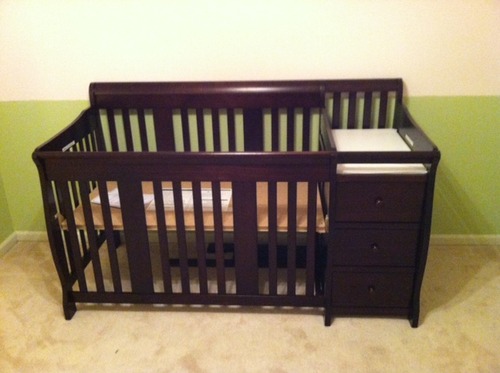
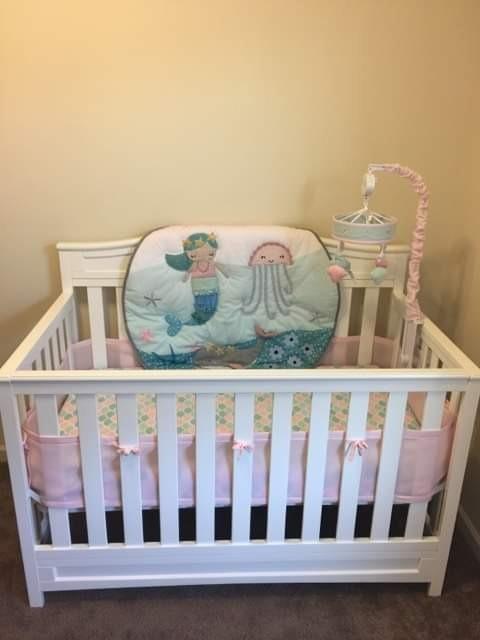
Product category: products_crib
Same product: no